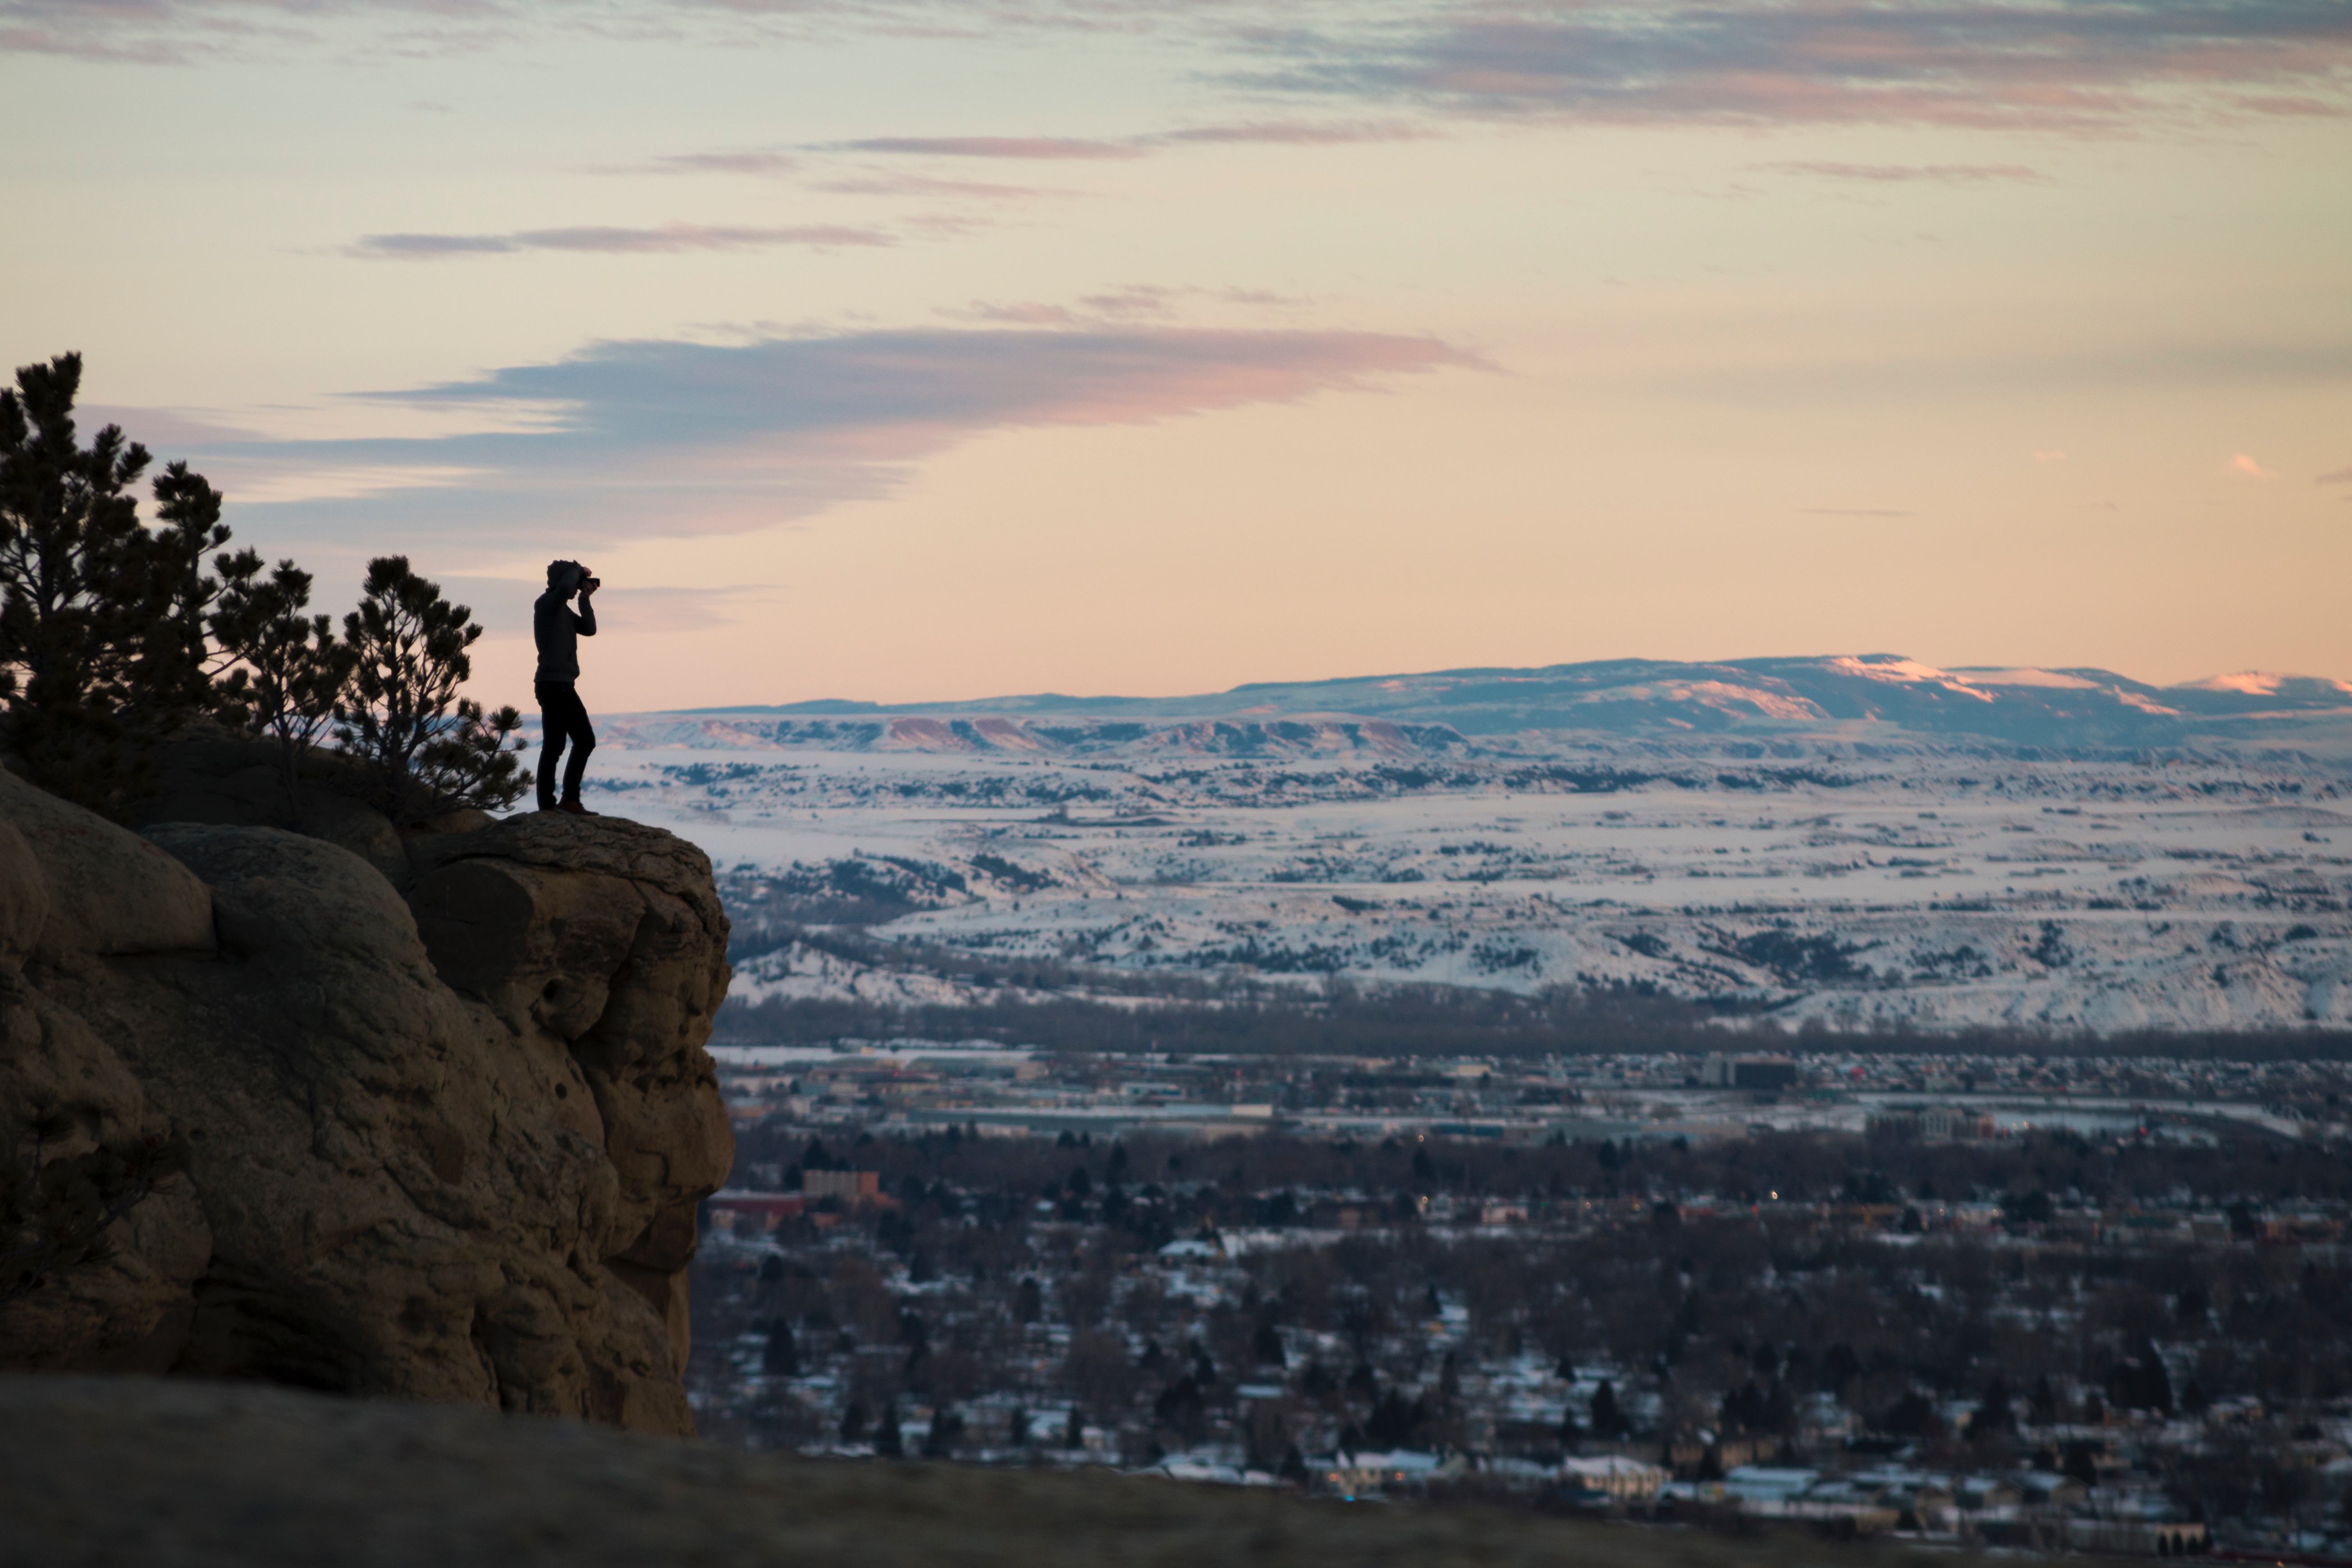
sky, mountainous landforms, landform, mountain, horizon, cloud, sea, rock, sunset, morning, coast, hill, vacation, evening, dawn, sunrise, landscape, dusk, cliff, snow, terrain